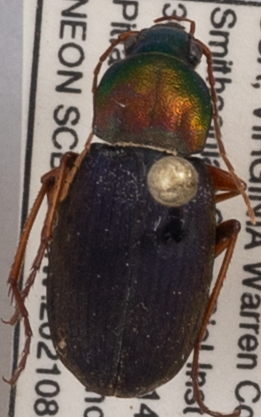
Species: Chlaenius emarginatus
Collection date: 2021-08-26
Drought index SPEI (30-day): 1.082
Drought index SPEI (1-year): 0.24
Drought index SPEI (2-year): -0.03